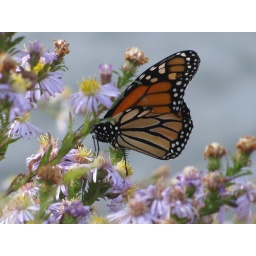
Hi, this is a photo of a maco butterfly flying around some wild flowers in the late summer of 2009